Aristotle's views on women

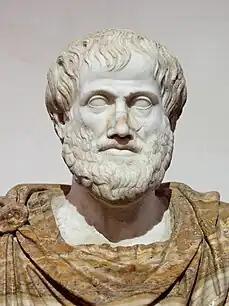
Bust of Aristotle

Aristotle’s views on women are derived from his political theory, psychology, and biology, which together establish a unified hierarchical system. Across the "Politics", "Rhetoric", "Nicomachean Ethics" and "Generation of Animals," he posits women as possessing deliberative reason but lacking authority, legitimizing their subordination to male rule within the household and "polis". He frames women as biologically passive, contributing nutritive material while males provide formative semen, embedding sexual hierarchy in a natural order. Some scholars argue women exercise practical wisdom ("phronēsis") in domestic roles, yet Aristotle excludes them from civic deliberation. His views, reflecting ancient Greek patriarchy, justified women’s inferiority, influencing medieval and modern gender debates.